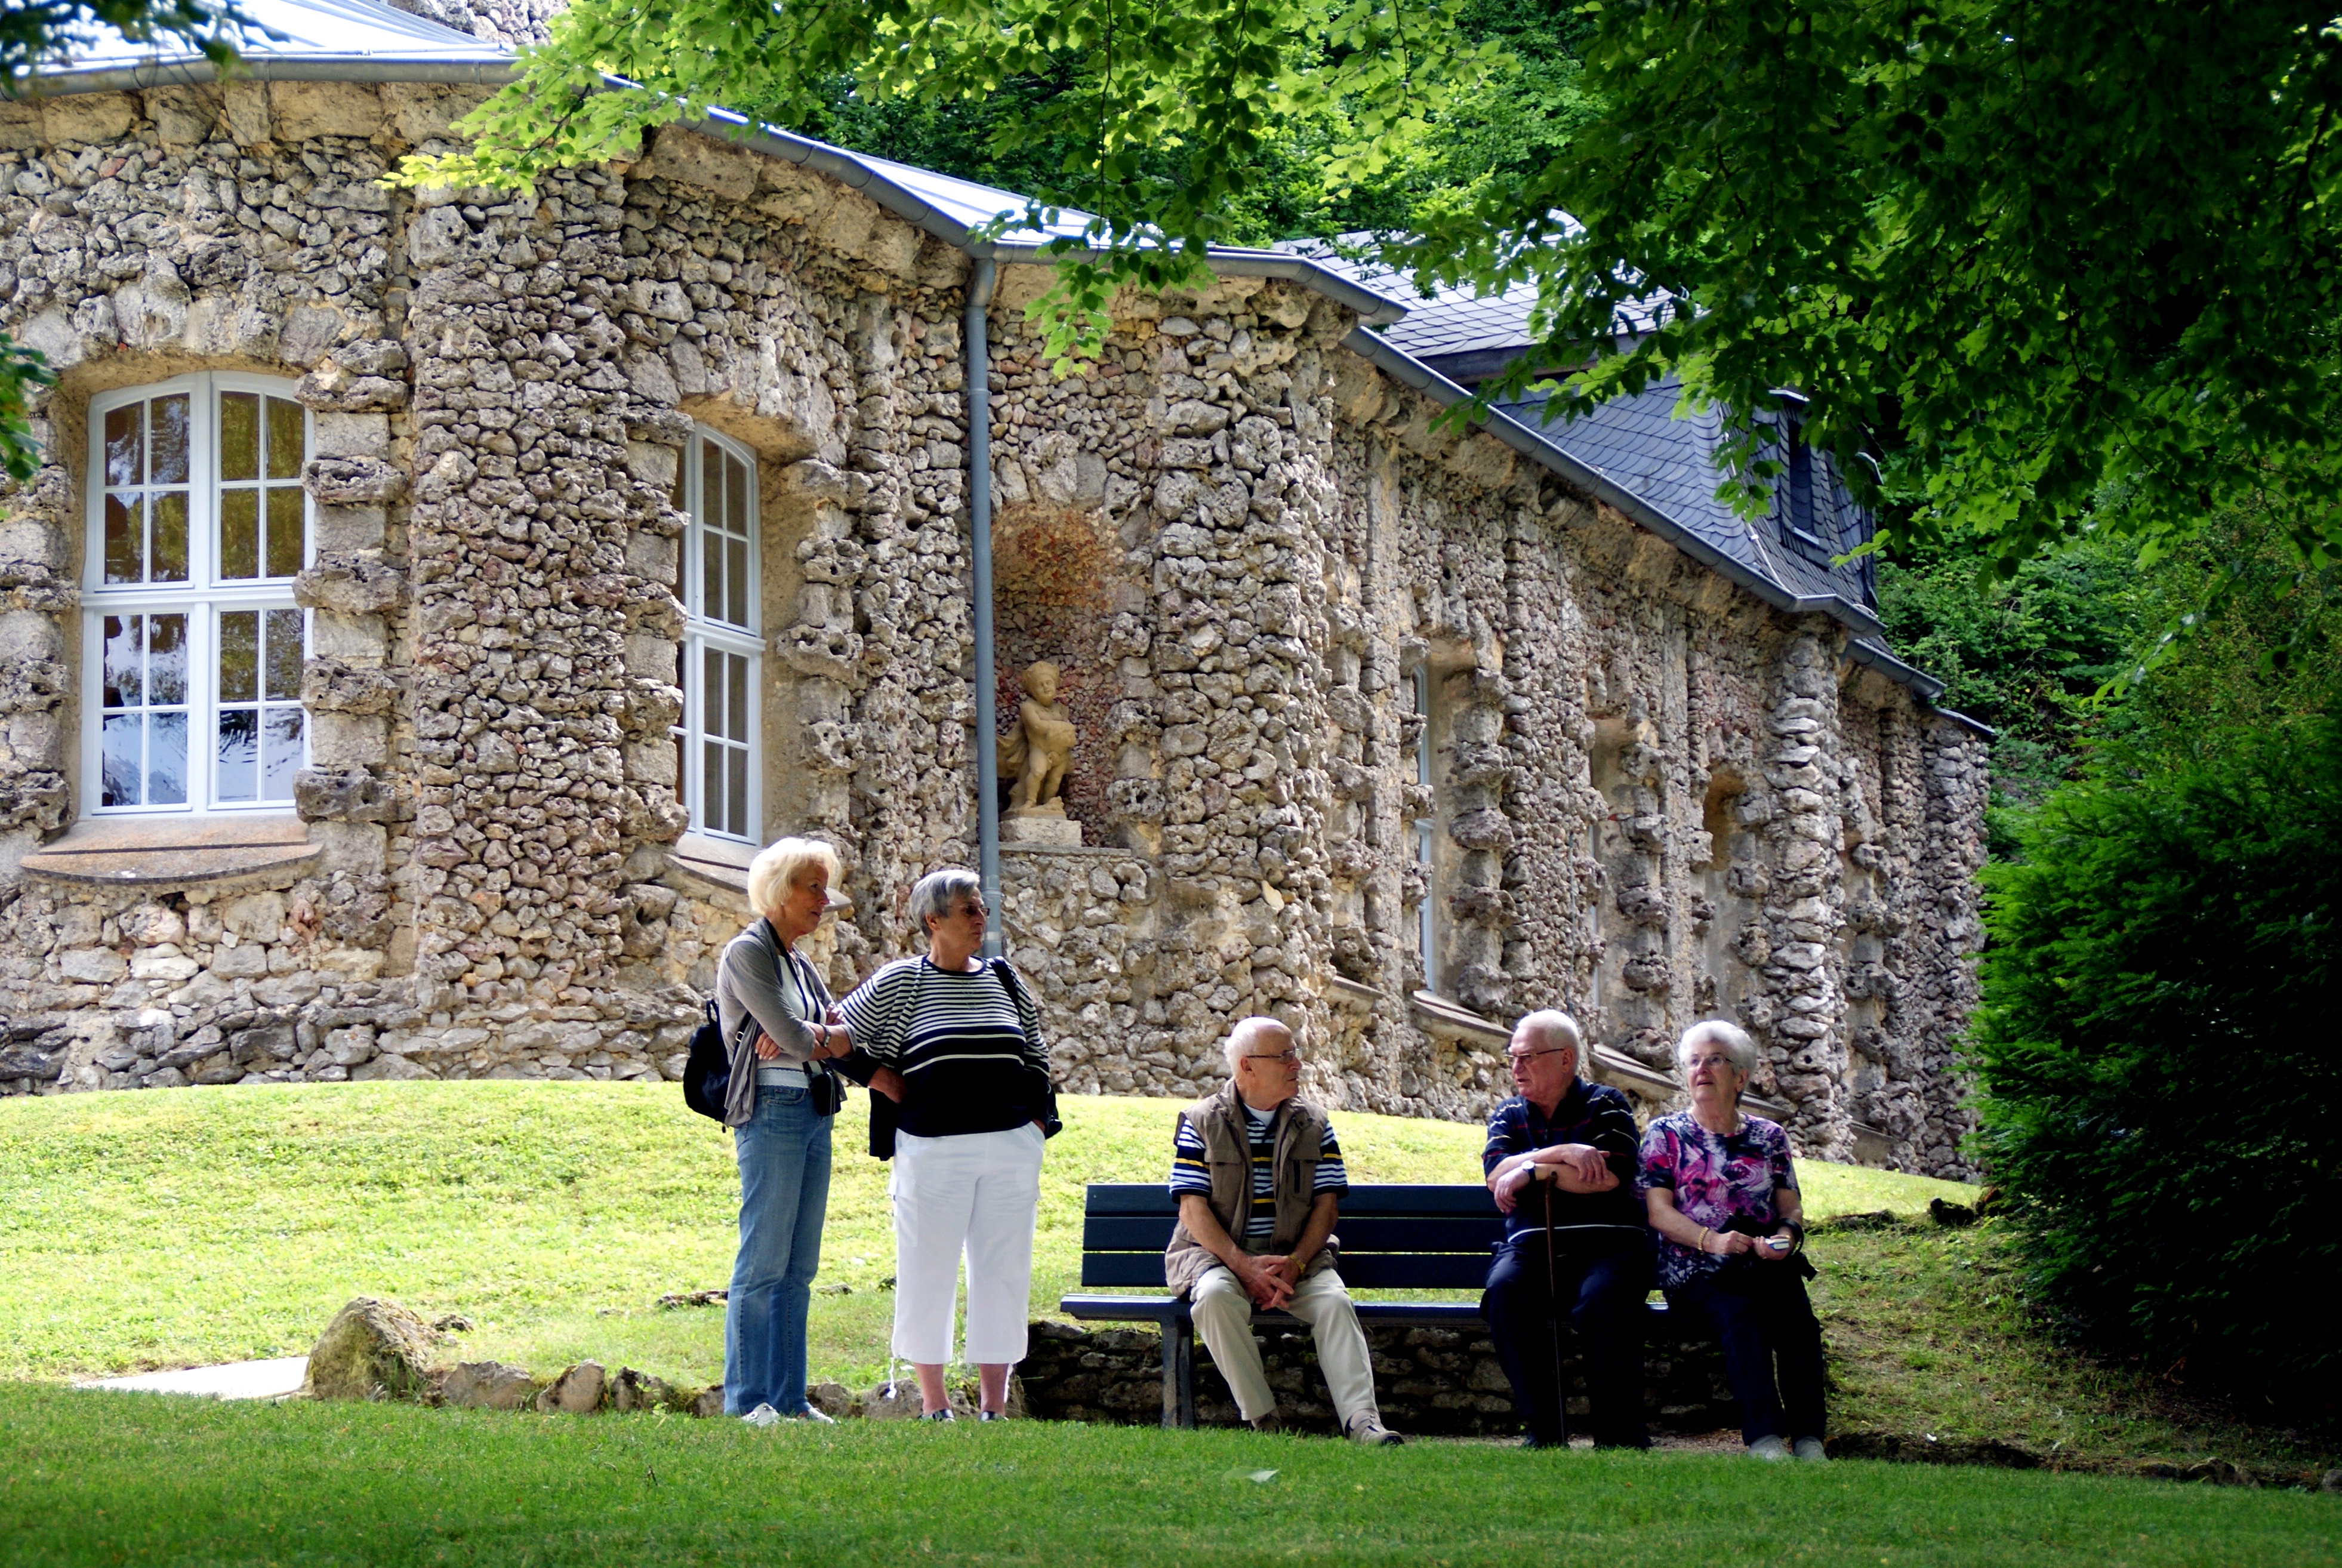
tree, people, lawn, cottage, park, holiday, backyard, castle, human, facade, residence, rest, garden, places of interest, bank, germany, estate, rush, recovery, swiss francs